CJMM-FM

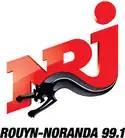
Logo under NRJ branding, 2009-2015

CJMM-FM is a Canadian radio station, broadcasting at 99.1 FM in Rouyn-Noranda, Quebec and 92.5 FM in La Sarre, Quebec. The station, branded as "Énergie 99.1-92.5", airs a francophone mainstream rock format.